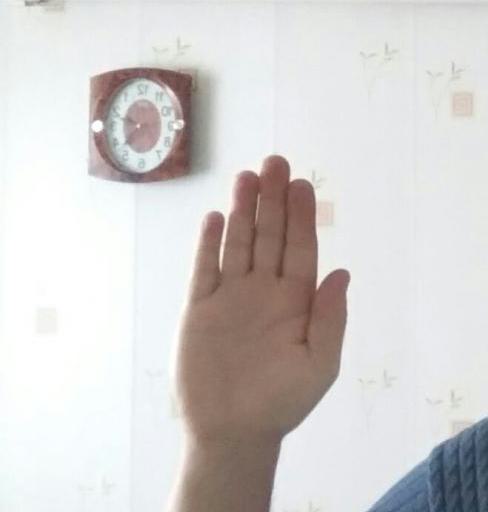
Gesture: stop